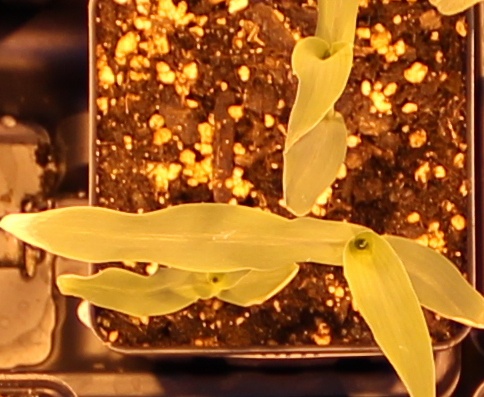
Label: Corn